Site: brandenburg
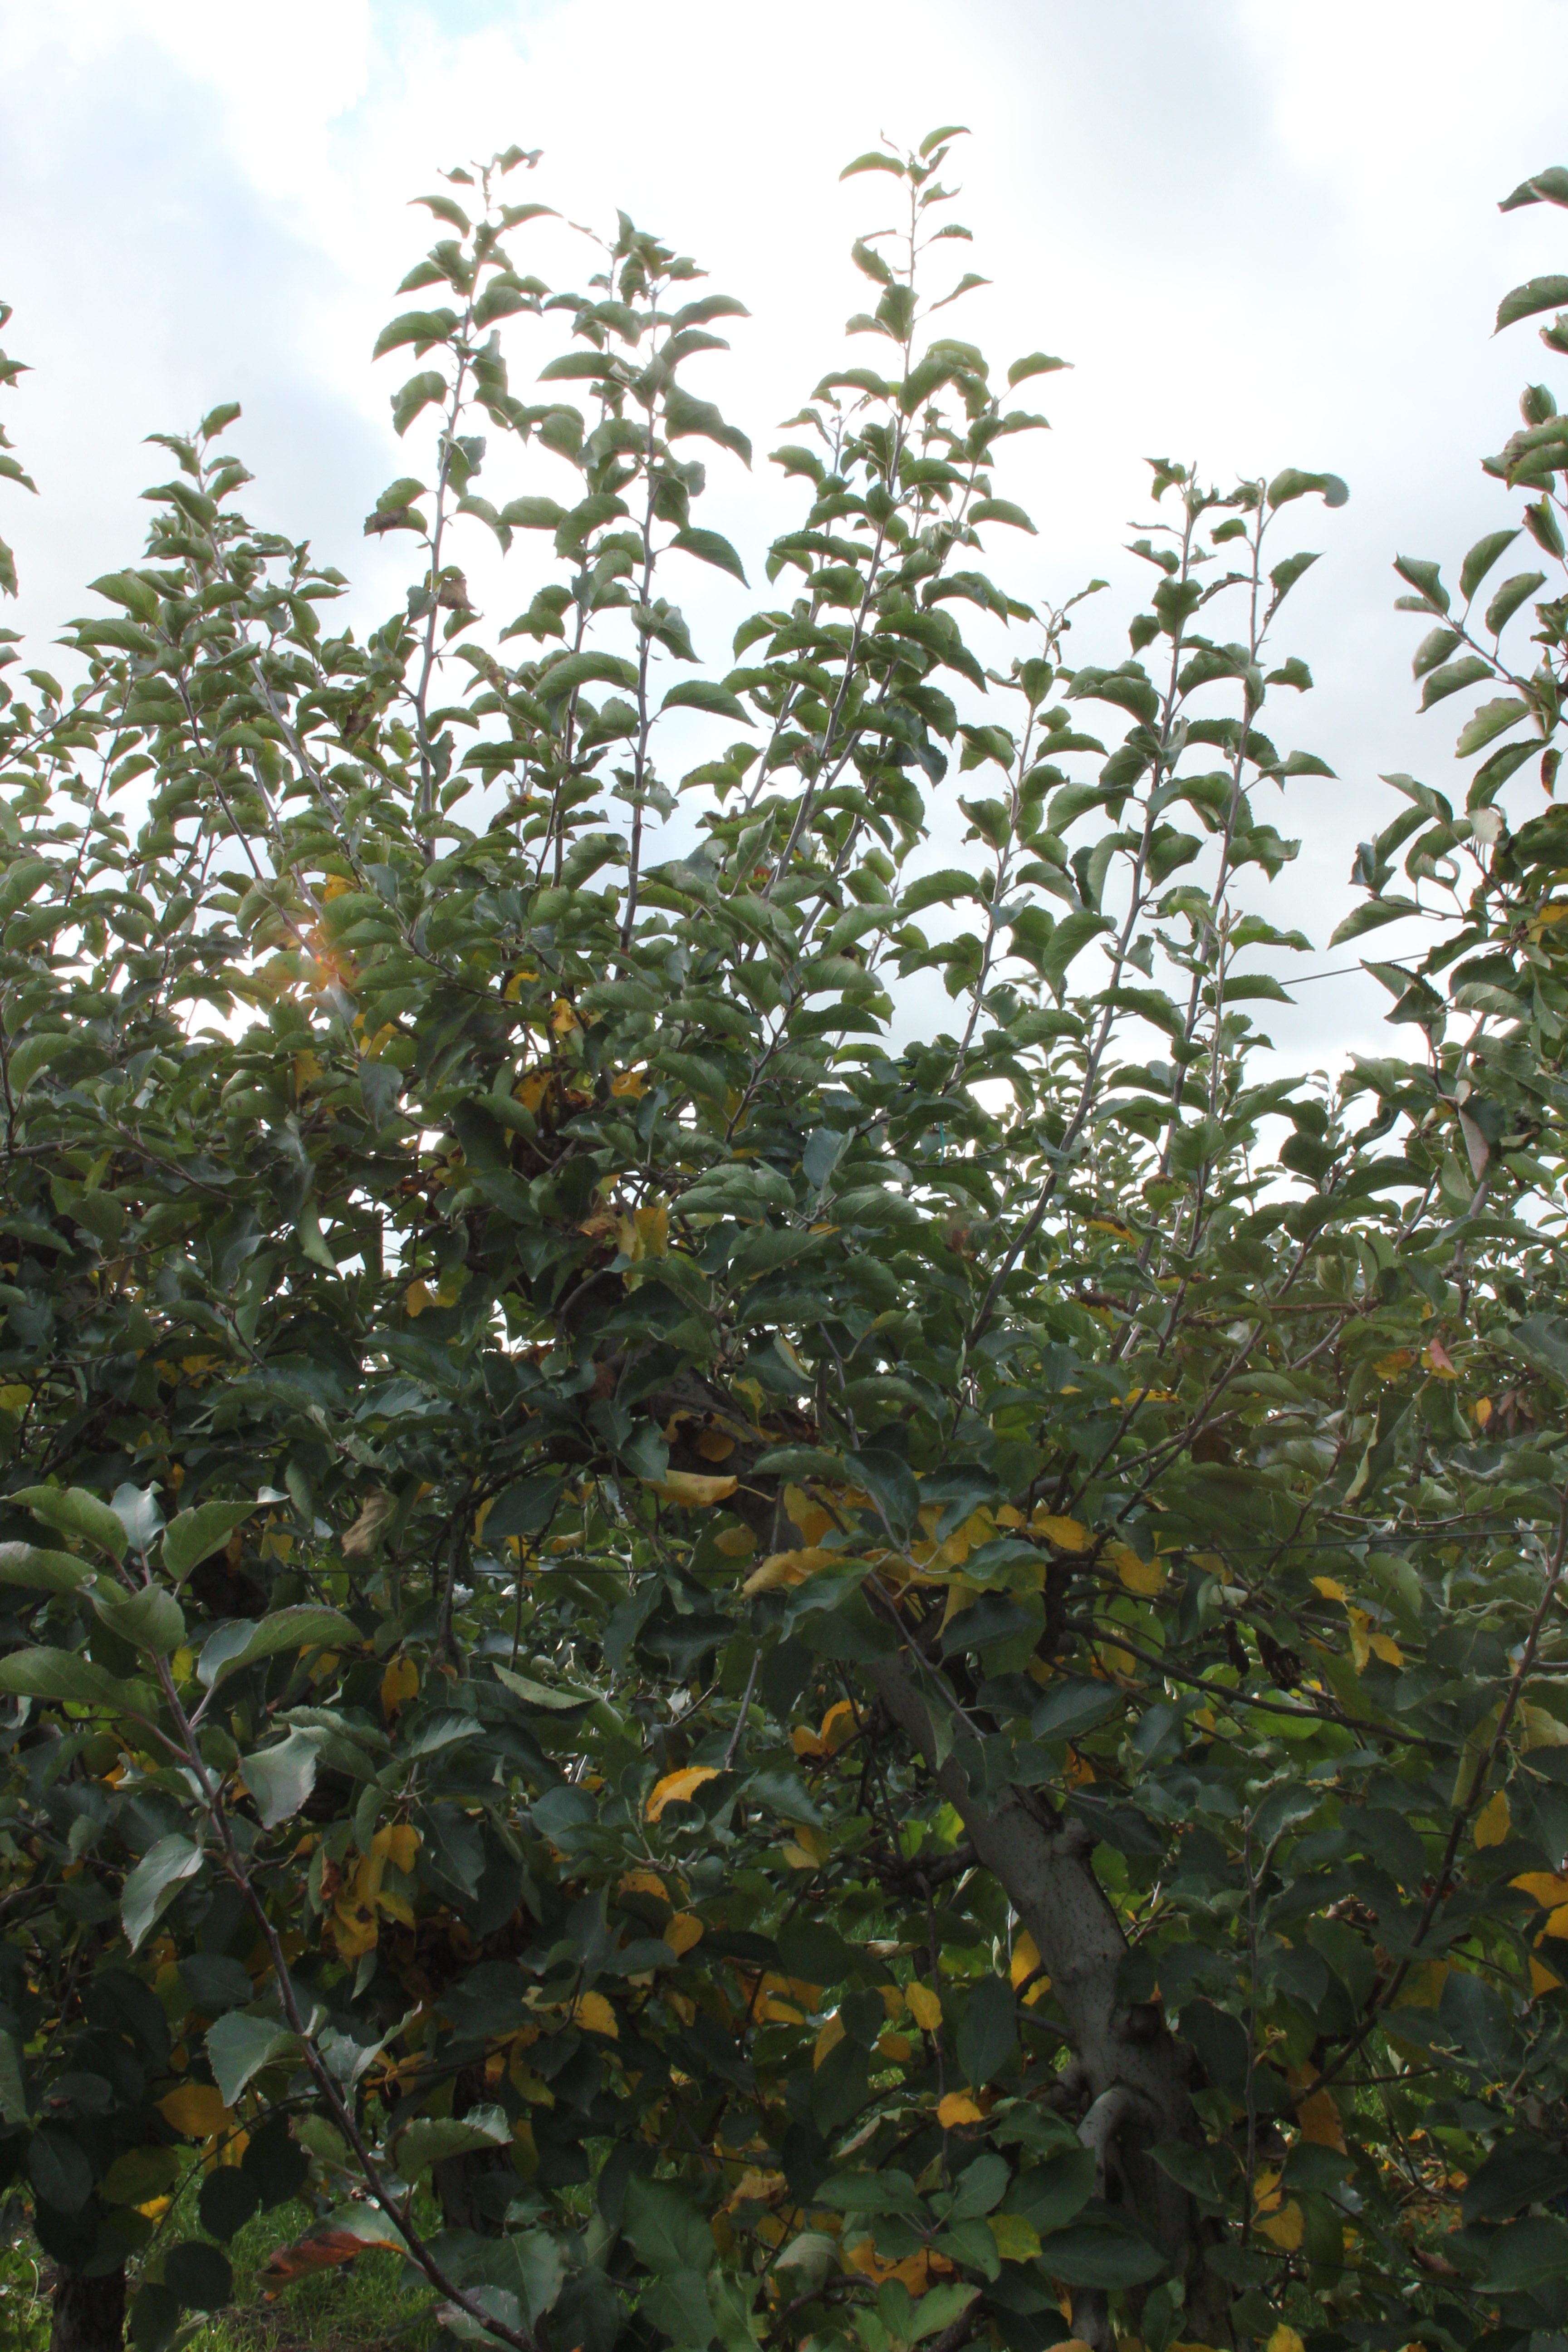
Growth stage (BBCH 91): Senescence, beginning of dormancy